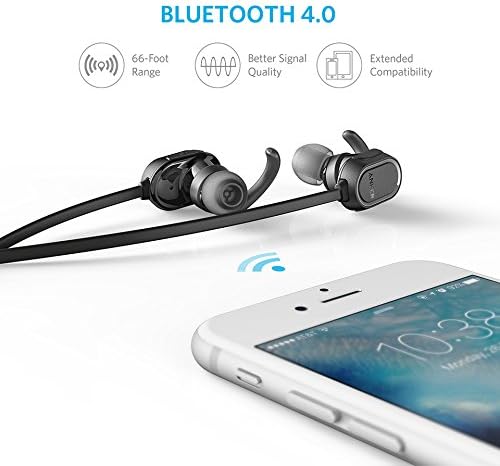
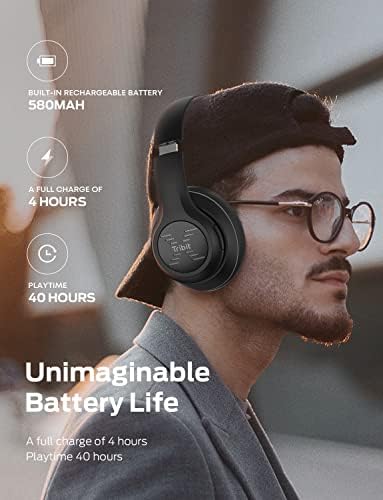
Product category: headphones
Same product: no